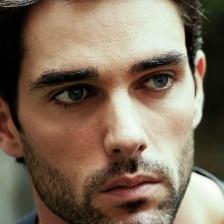
Label: faces